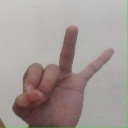
अक्षर: ण